Minden (Westfalen) station

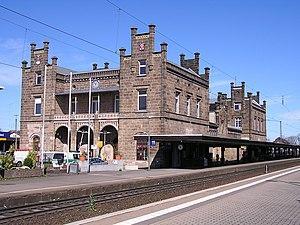
Station

Minden (Westfalen) station (officially "Minden (Westf) Bf") is a railway station in Minden. The station is located on the Hanover–Minden railway to Hanover, the Hamm–Minden railway to Hamm and the Verden–Rotenburg railway to Rotenburg an der Wümme. The train services are operated by Deutsche Bahn and WestfalenBahn. The station is also served by the Hanover S-Bahn.